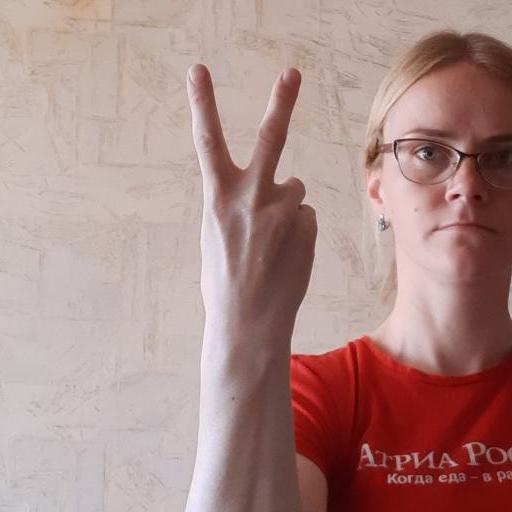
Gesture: peace_inverted